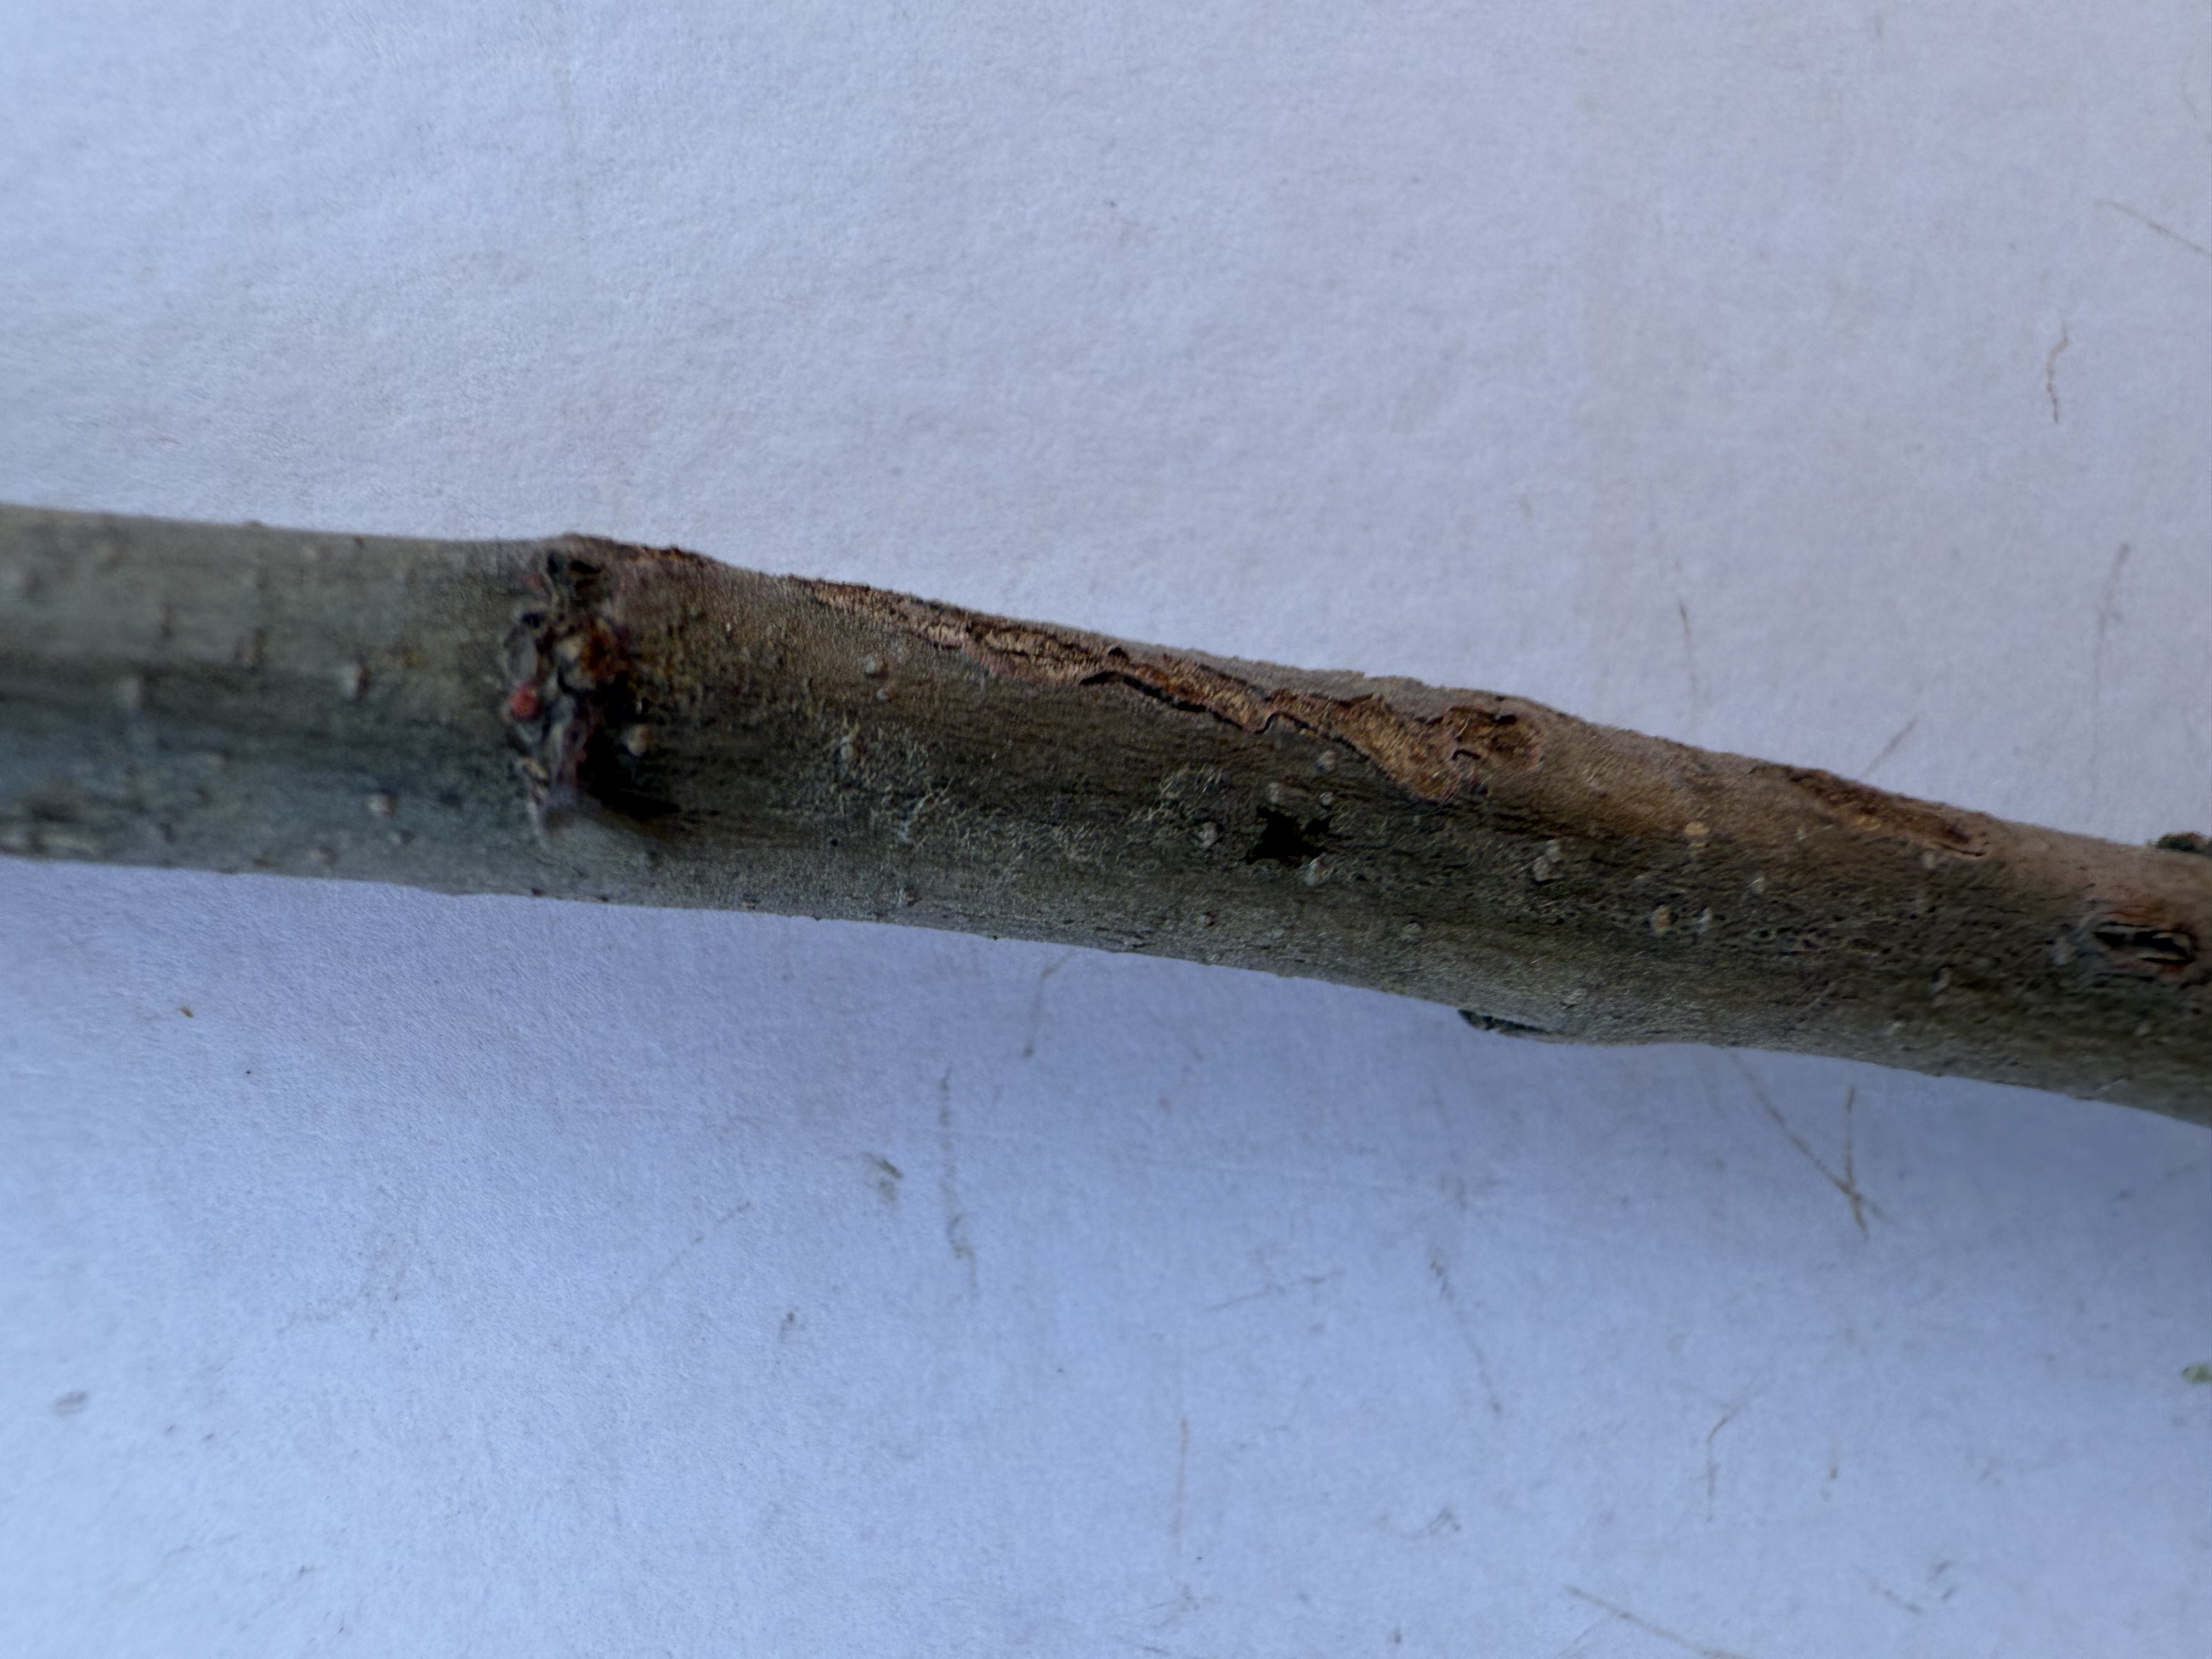
Variety: Ekmek Quince